Shamshera

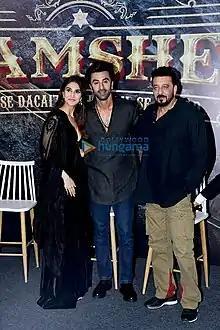
Vaani Kapoor, Ranbir Kapoor and Sanjay Dutt at the trailer launch "(from left)"

Sanjay Dutt was cast in a pivotal role, and Vaani Kapoor was signed to play the female lead. To prepare her role, Vaani Kapoor took professional training in Kathak. Kapoor portrays a dancer.